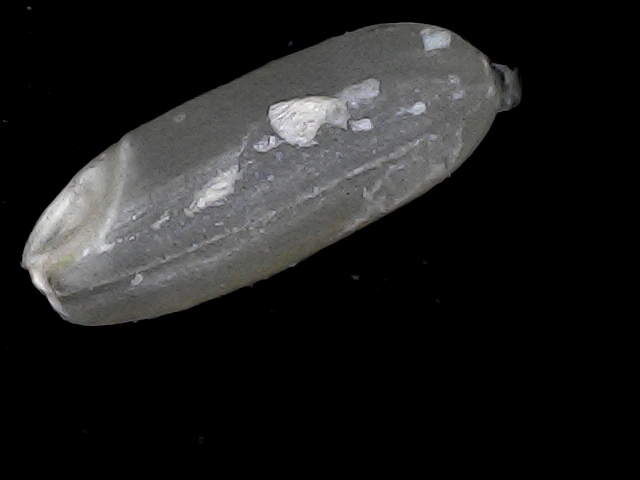
Rice variety: BR22